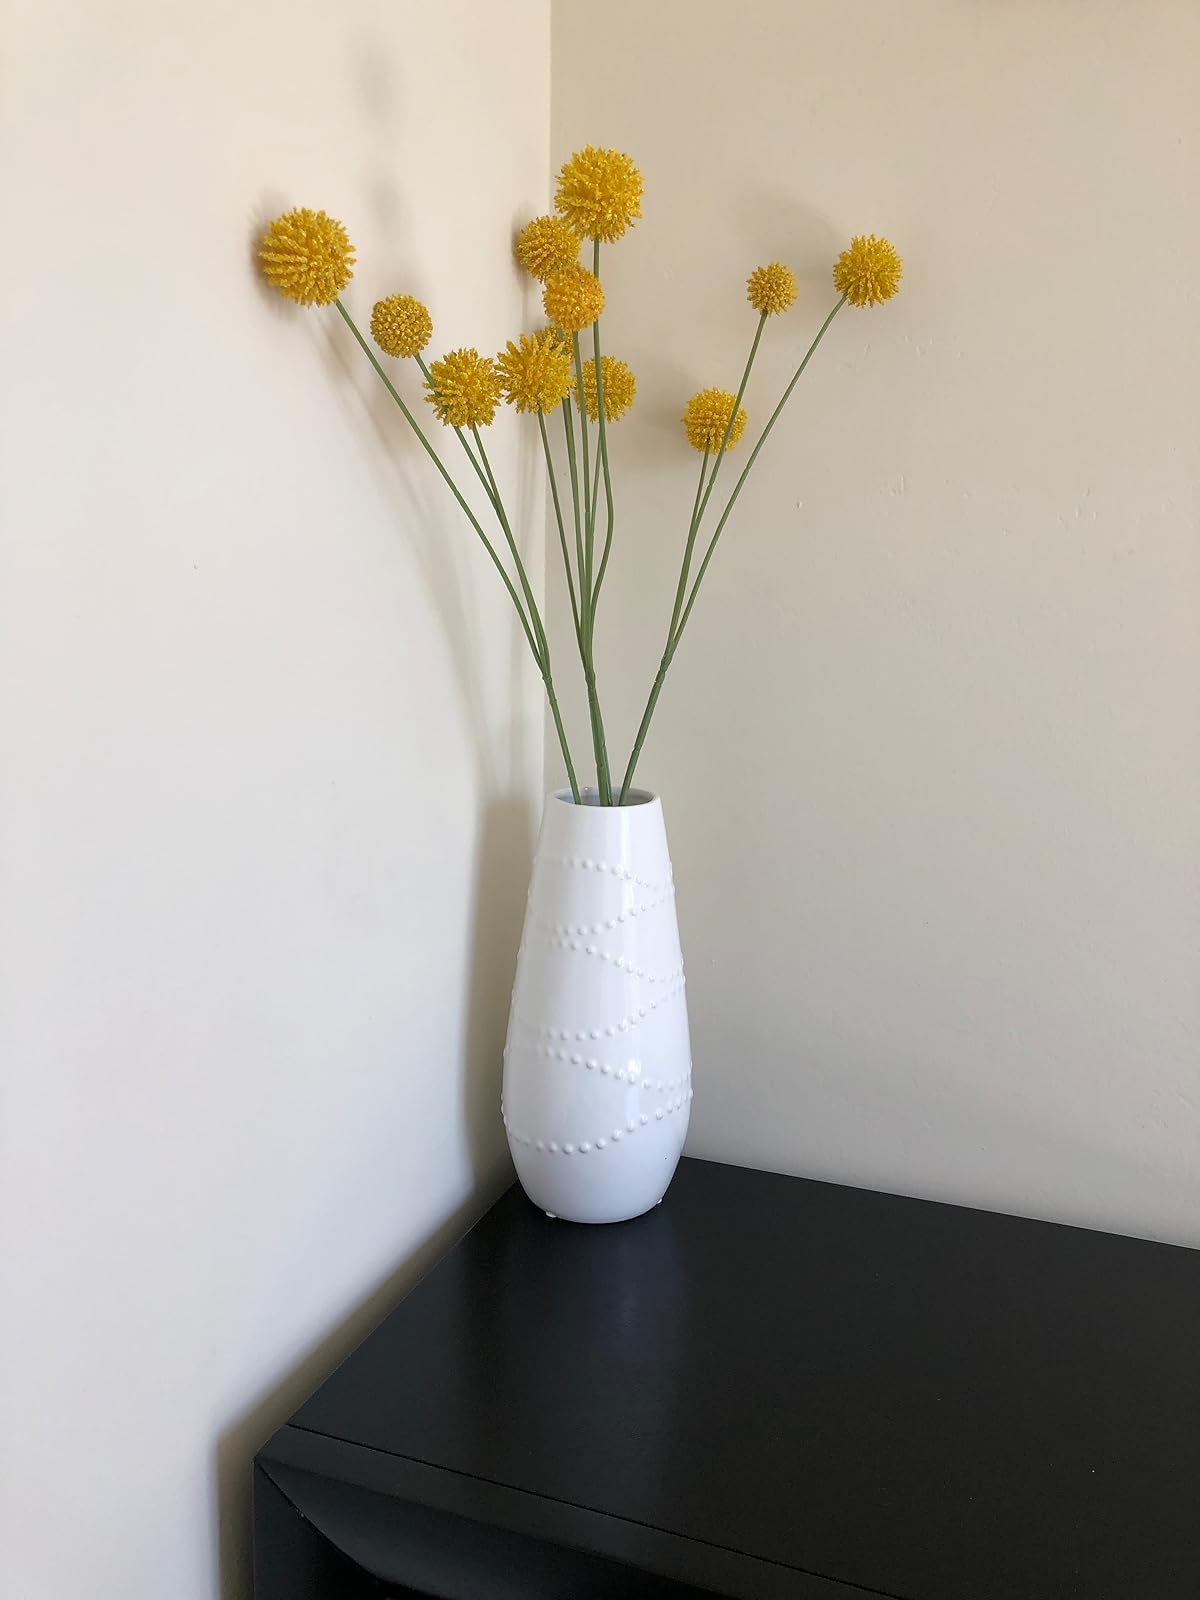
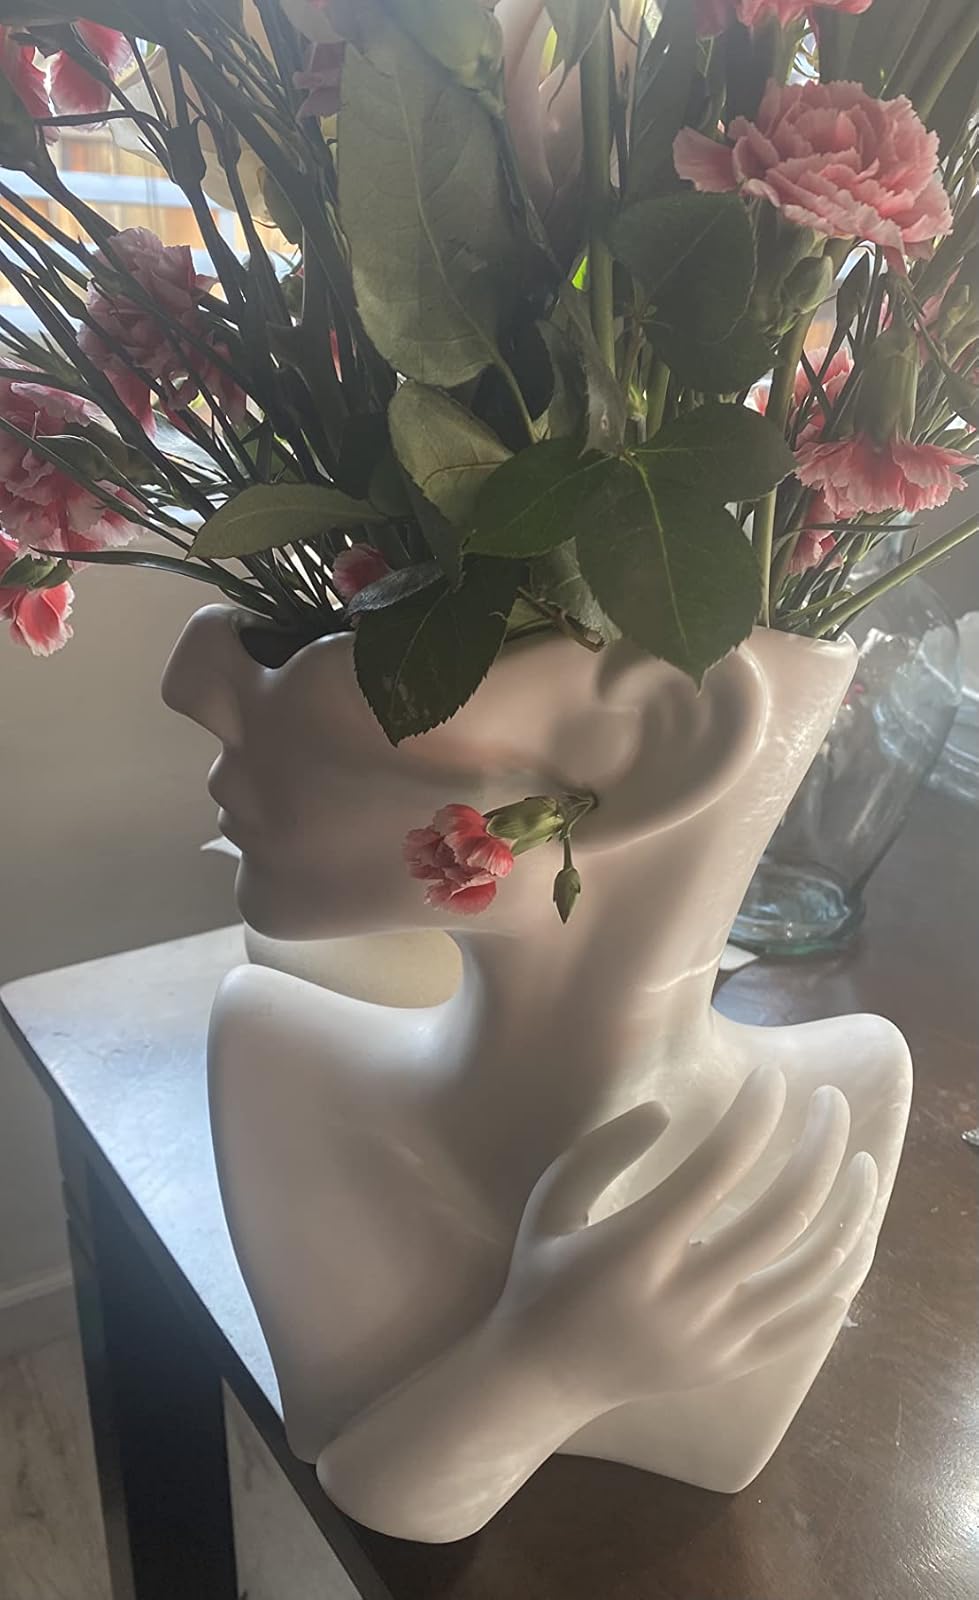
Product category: vase
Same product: no